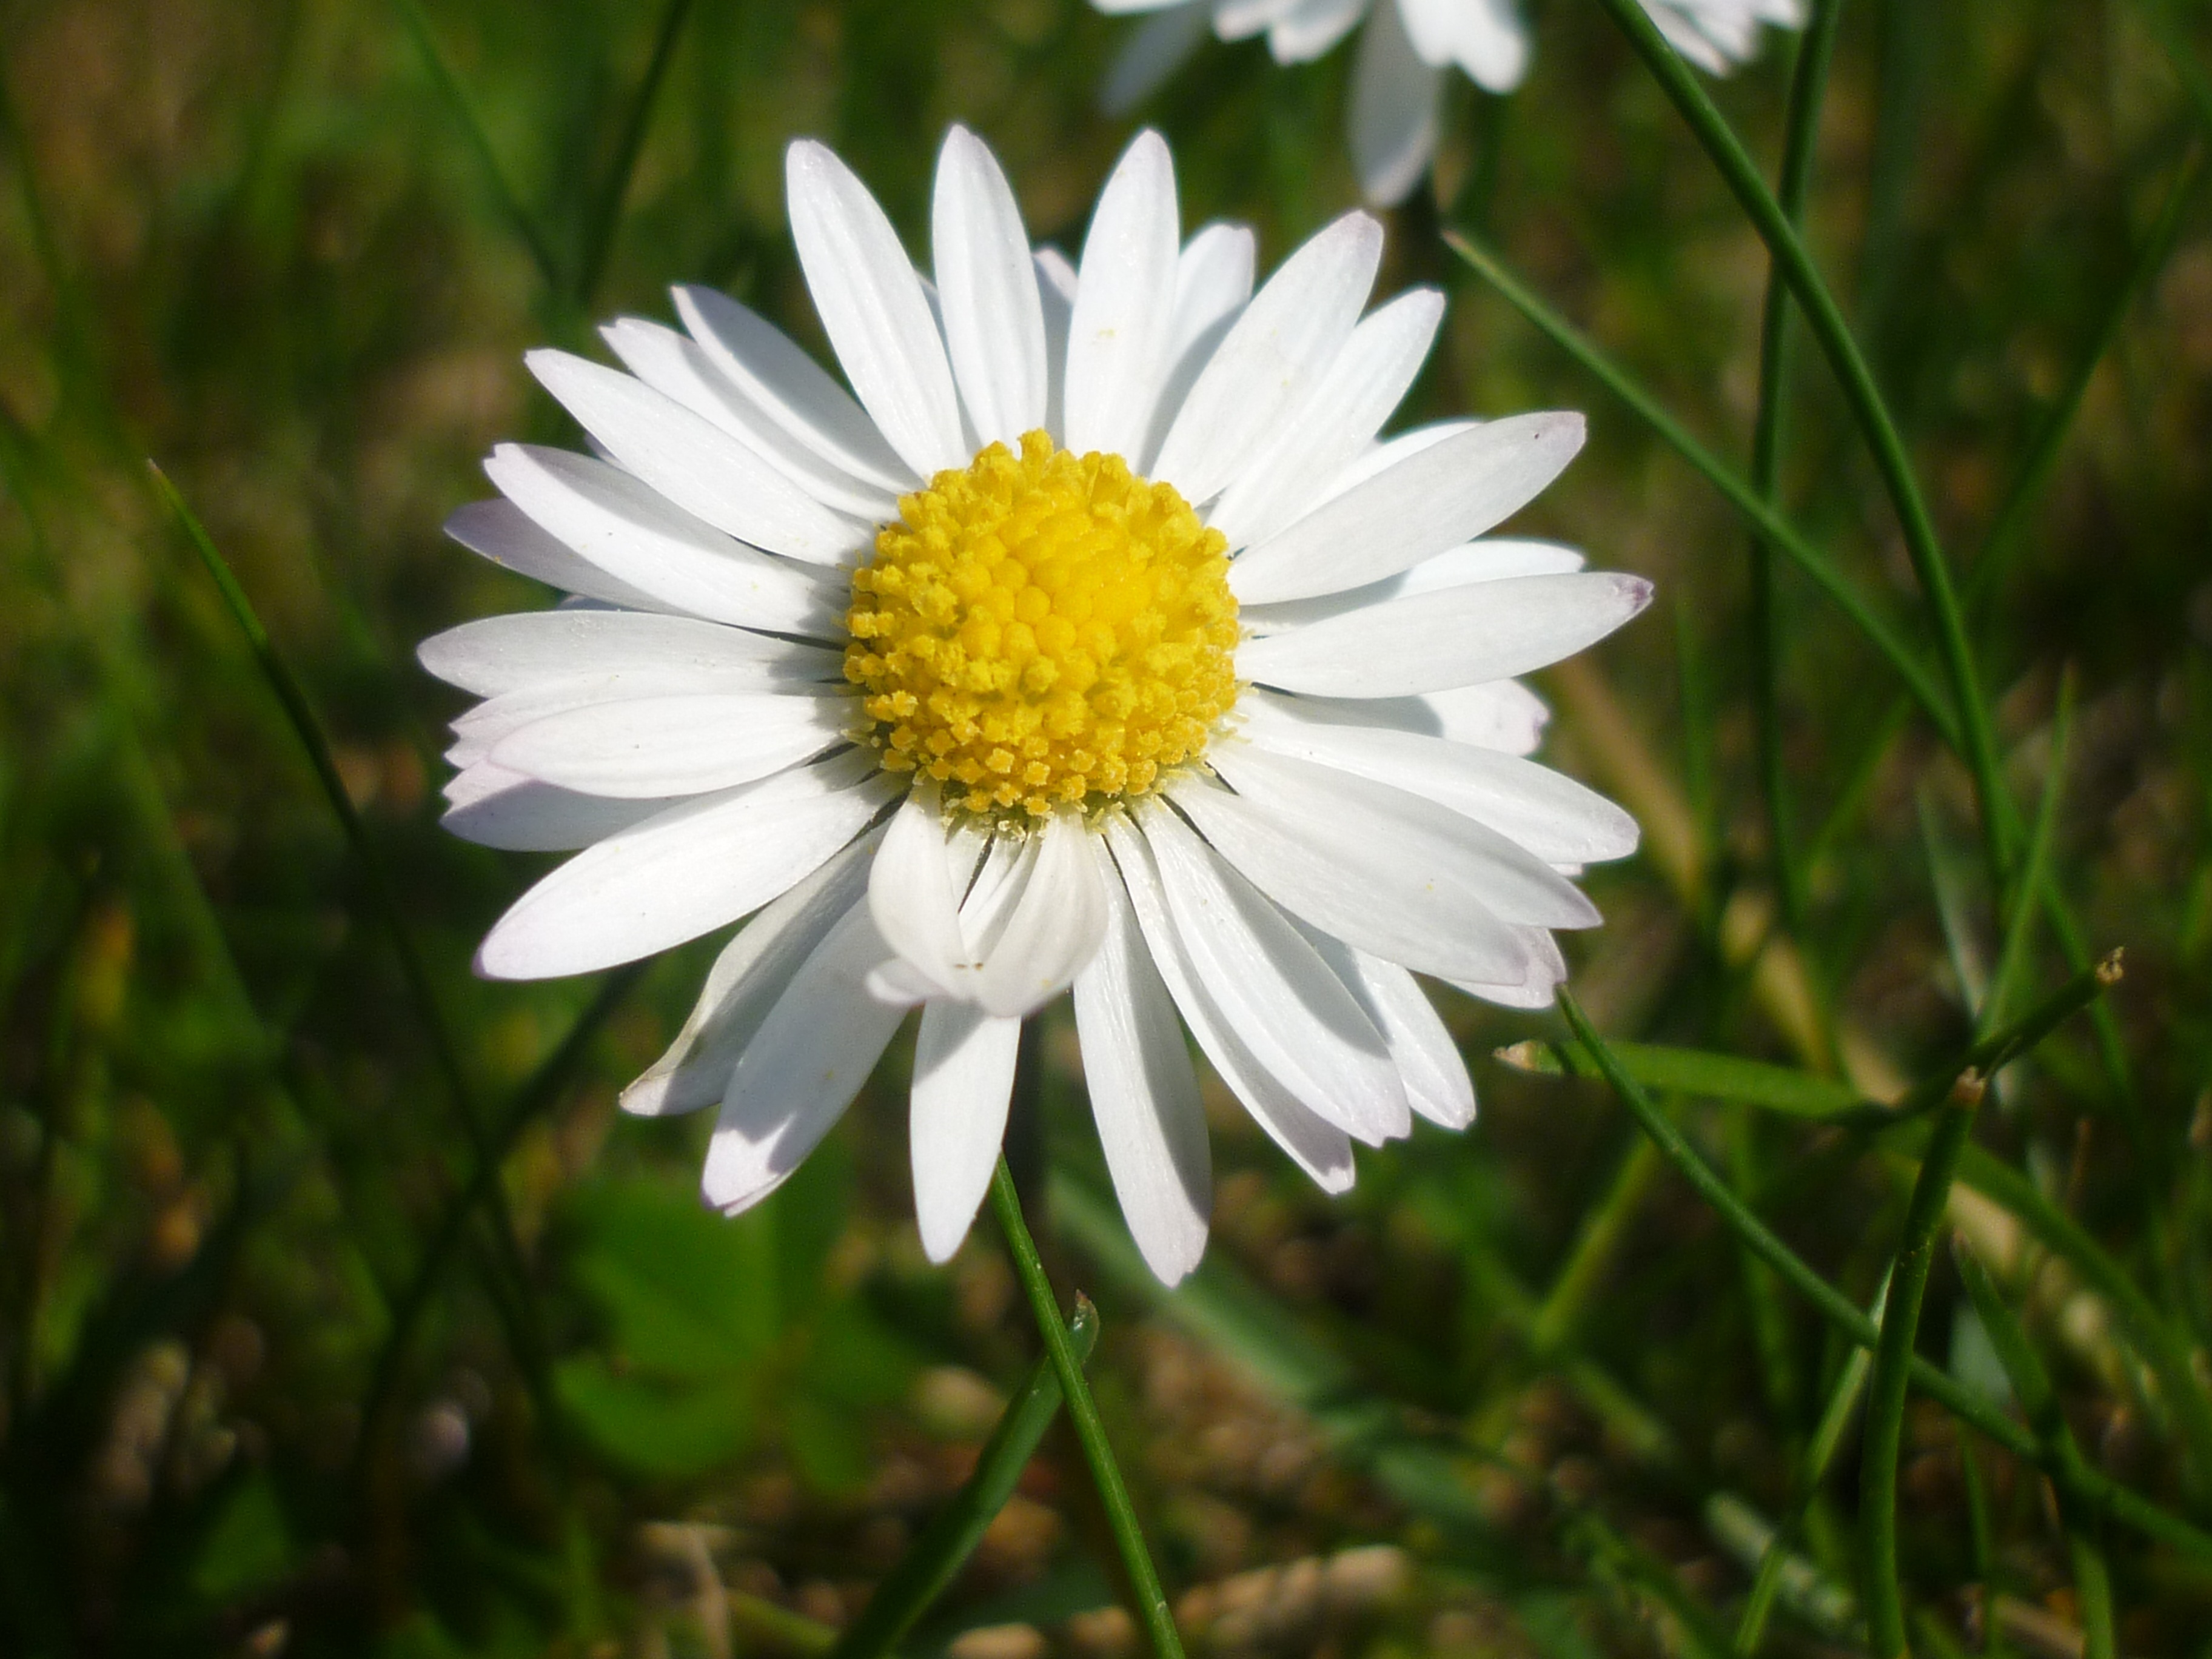
nature, plant, white, field, meadow, flower, petal, daisy, spring, macro, botany, yellow, garden, close, flora, wildflower, flowers, pointed flower, macro photography, flowering plant, daisy family, oxeye daisy, land plant, chamaemelum nobile, marguerite daisy